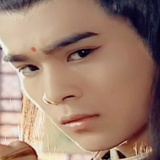
diễn viên Kiều Chấn Vũ